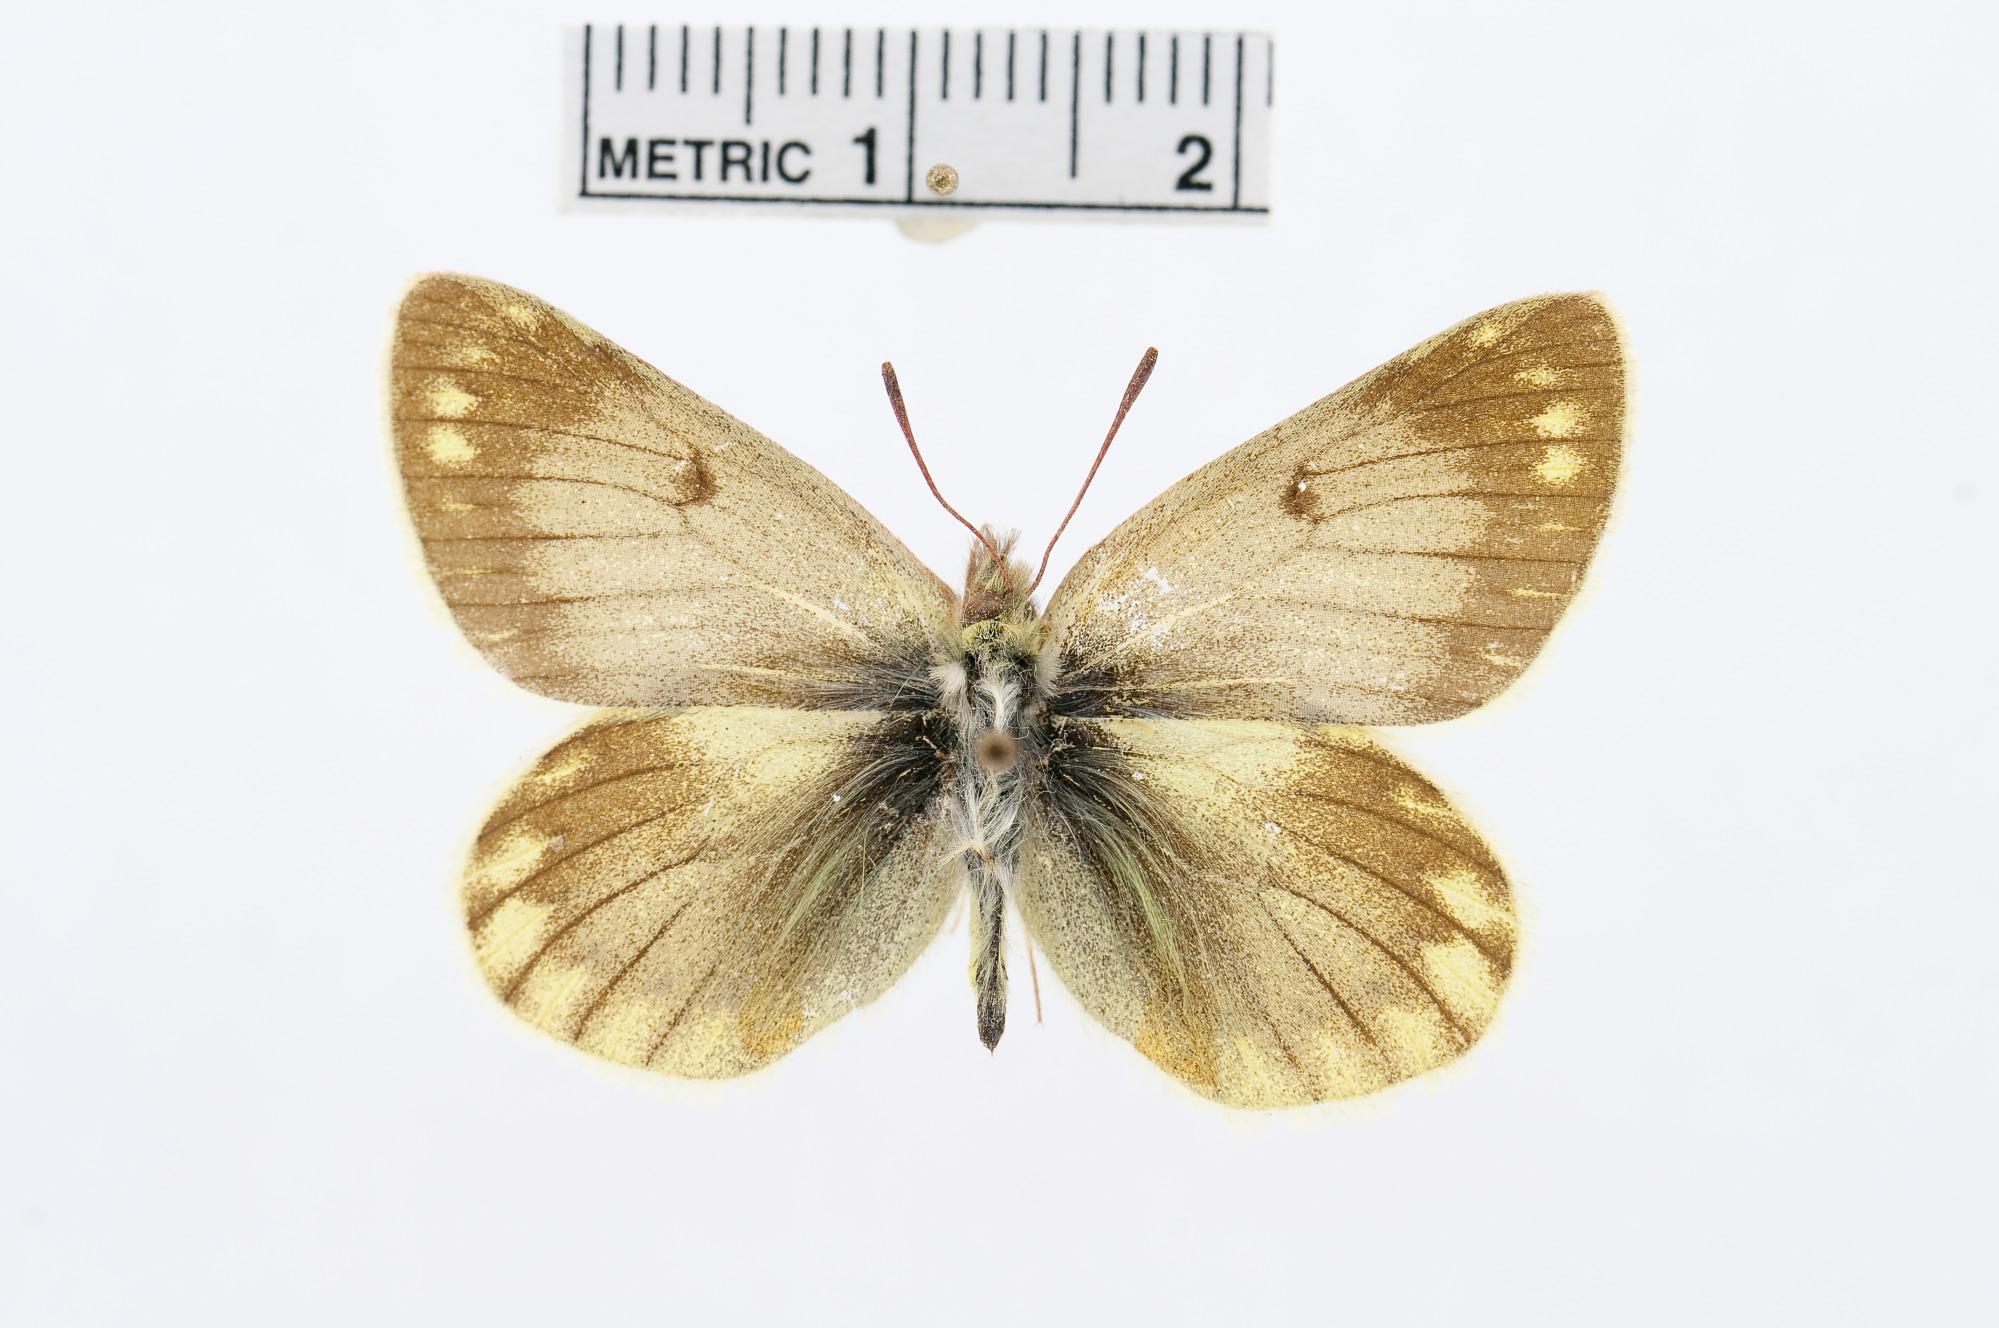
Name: Colias lesbia
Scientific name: Colias lesbia
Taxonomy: Animalia, Arthropoda, Hexapoda, Insecta, Lepidoptera, Pieridae, Coliadinae